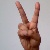
The image shows a hand gesture representing the letter 'V' in Indian Sign Language.